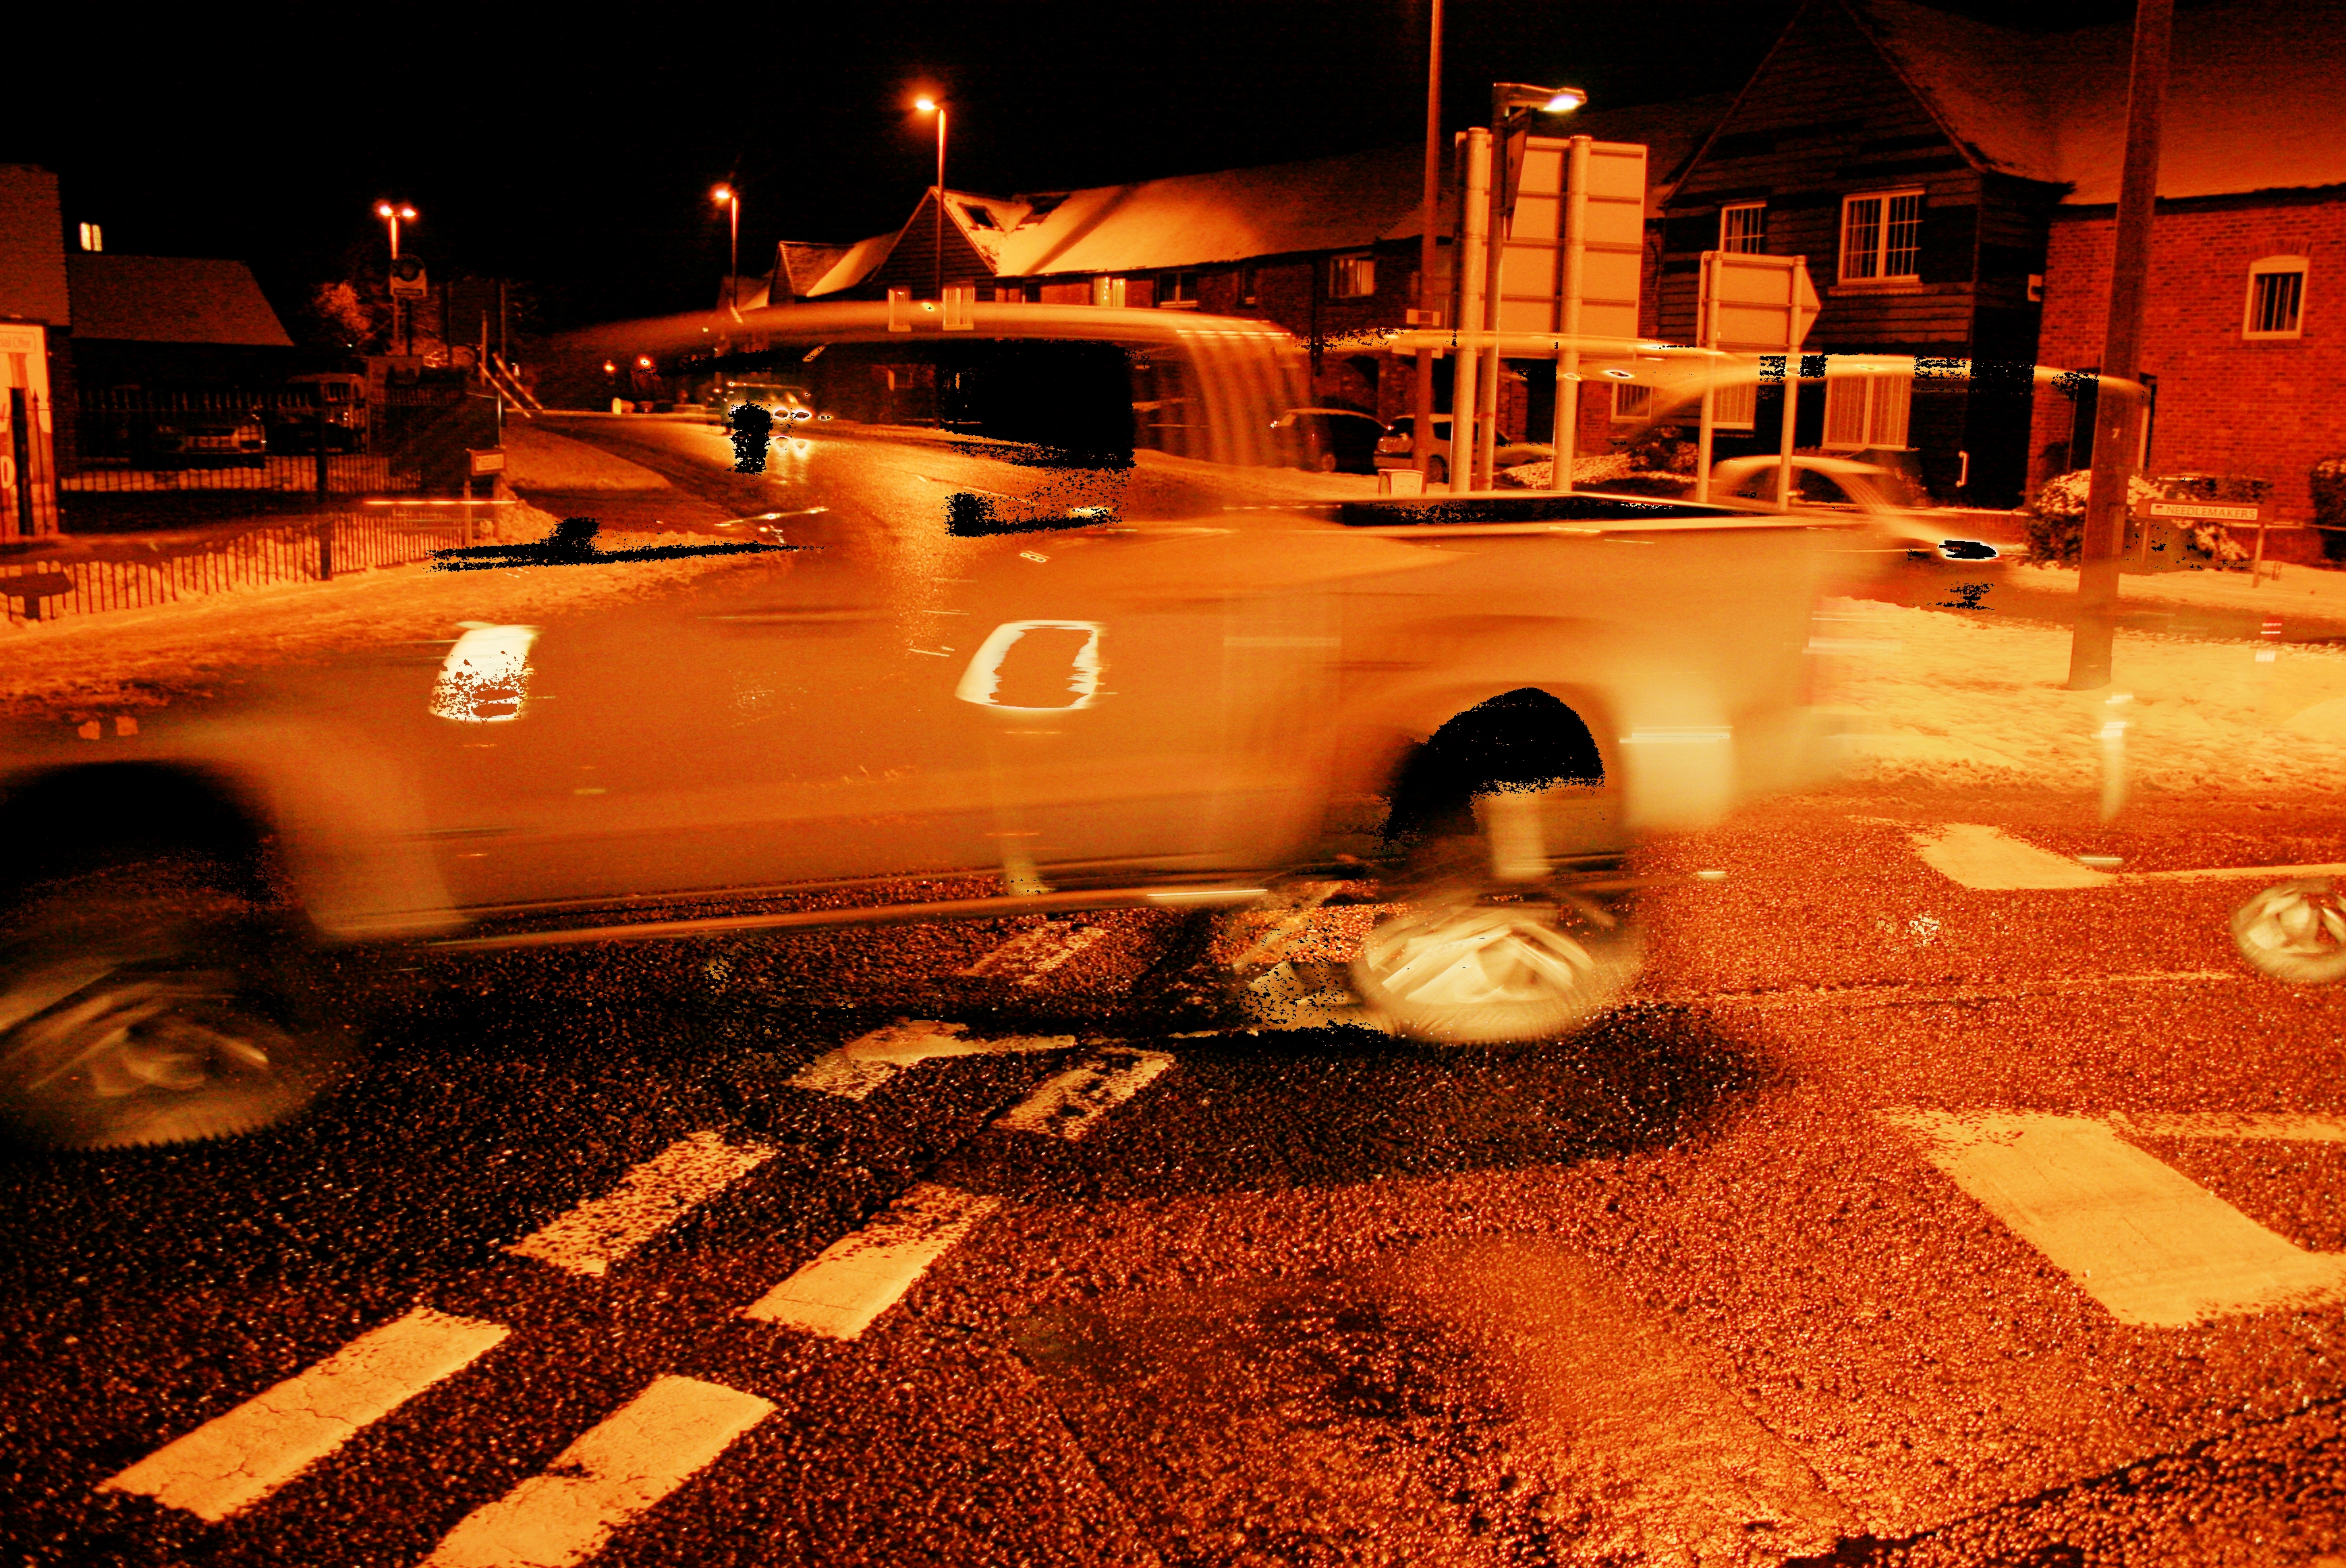
car, night, evening, vehicle